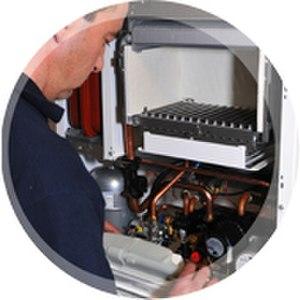
chaudière
L'entretien consiste à vérifier, régler et nettoyer les principaux organes de fonctionnement des chaudières, des chauffe-eau et chauffe-bains et en contrôler leur rendement de combustion.